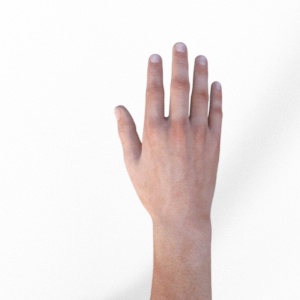
Label: paper